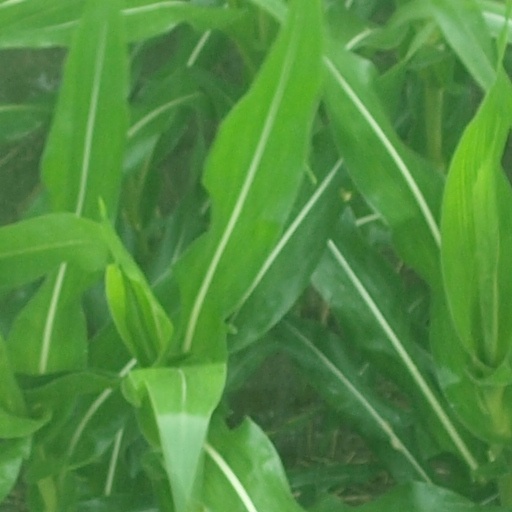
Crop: maize; corn